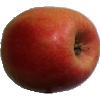
Label: apple_pink_lady